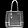
Label: Bag